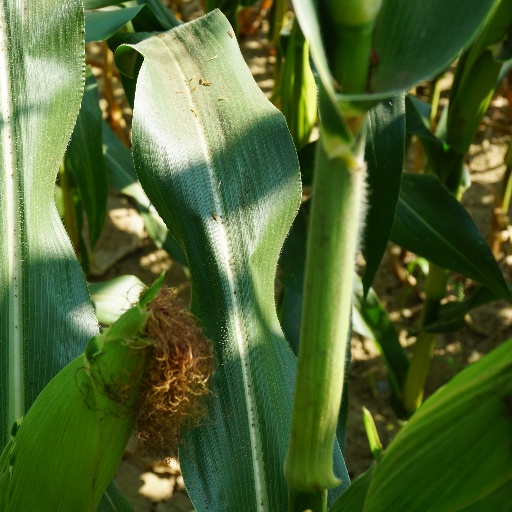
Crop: maize; corn